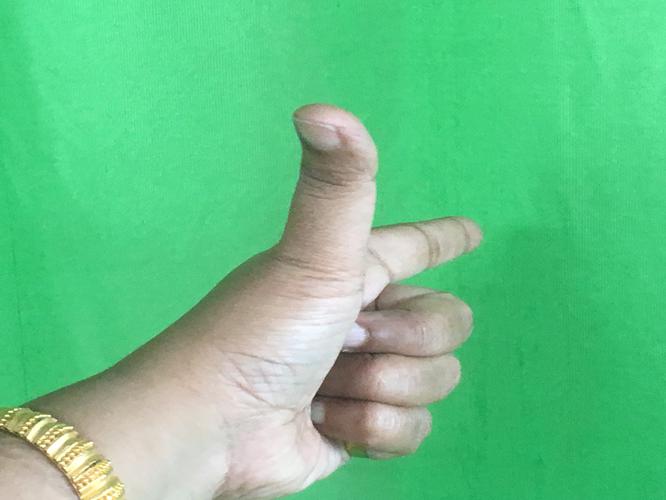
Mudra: Chandrakala
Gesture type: single_hand